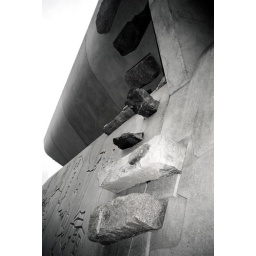
Detail of an exterior wall of the 'New' Scottish Parliament building in Canongate, Edinburgh.